Iban culture

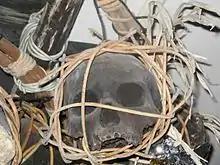
"Pala Antu", a headhunting trophy skull of the Ibans, photographed in an Iban longhouse in the Betong Division in Sarawak, Malaysia. The skull is about 100 years old.

Often, a war leader had at least three lieutenants (called manuk sabong) who in turn had some followers. The war (ngayau) rules among the Iban Dayaks are listed below: